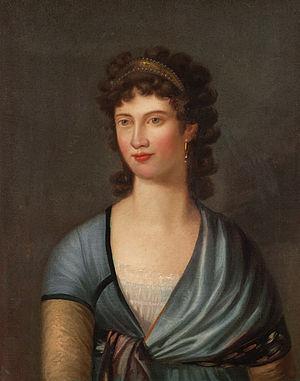
Amélie Louise d'Arenberg, princesse d'Arenberg, né le 10 avril 1789 à Bruxelles, décédée le 4 avril 1823 à Bamberg. Elle devint duchesse en Bavière par son mariage en 1807.